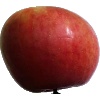
Label: Apple Crimson Snow 1